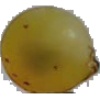
Label: white_grape